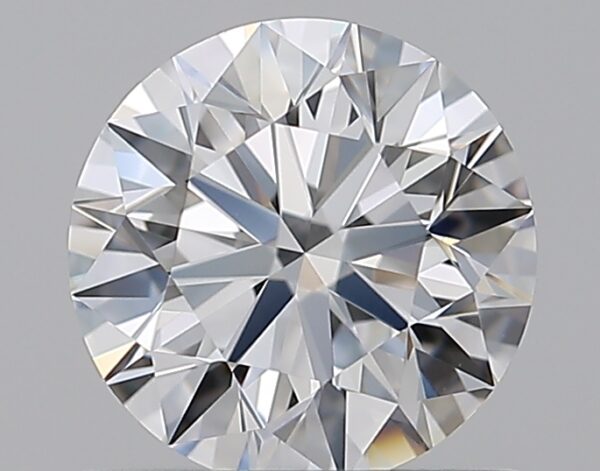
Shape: round
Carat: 0.9
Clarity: VVS2
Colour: E
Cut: EX
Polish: EX
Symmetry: EX
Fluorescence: N
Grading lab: GIA
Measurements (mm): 6.14 x 6.17 x 3.85